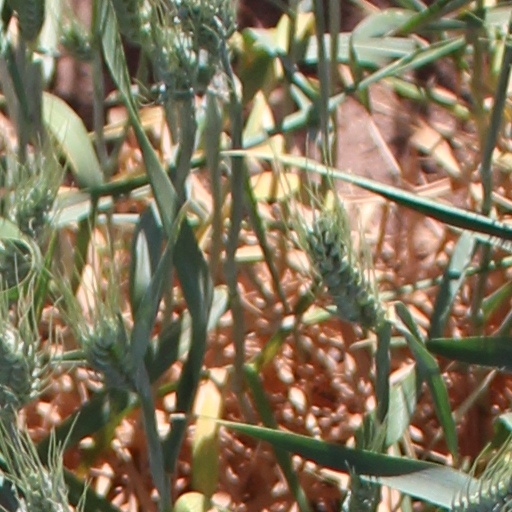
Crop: wheat